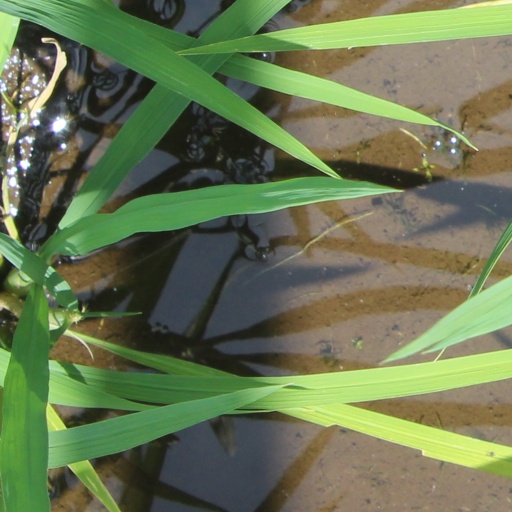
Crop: rice